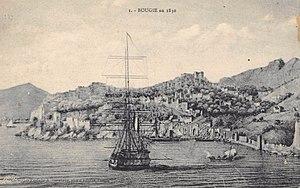
Chebec dans les eaux de Béjaïa/Bougie au XIXe siècle, vers 1830.
La wilaya de Béjaïa est une wilaya algérienne, située au nord est du pays, dans la région de la Kabylie sur sa côte méditerranéenne. Elle est divisée administrativement en 52 communes et 19 daïras.